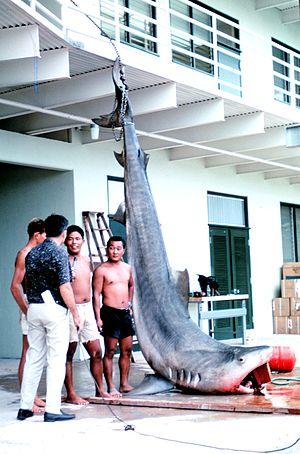
Le requin-tigre est une espèce de requins de la famille des Carcharhinidés et l'unique représentant du genre Galeocerdo.